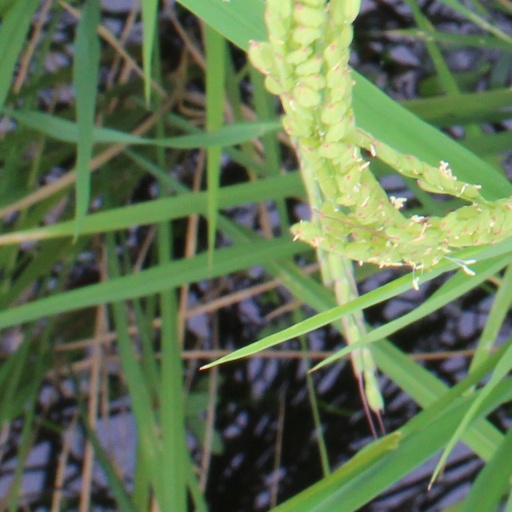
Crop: rice